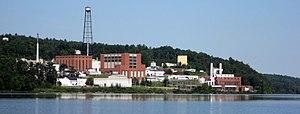
Les laboratoires nucléaires de Chalk River est un centre de recherche nucléaire canadien situé à Deep River, à proximité du village de Chalk River en Ontario. Ce centre est responsable du développement de la technologie du réacteur CANDU.
Le secteur de l'électricité au Canada a joué un rôle significatif dans la vie économique et politique du pays depuis la fin du XIXᵉ siècle. Le secteur est organisé sur une base provinciale et territoriale. Dans la majorité des provinces, de grandes entreprises publiques intégrées jouent un rôle déterminant dans la production, le transport et la distribution de l'électricité. L'Ontario et l'Alberta ont créé des marchés de l'électricité au cours de la dernière décennie, afin de stimuler les investissements et la compétition dans ce secteur de l'économie.
Énergie atomique du Canada limitée est une société de la Couronne canadienne, responsable de la recherche, du développement et de la commercialisation de la technologie nucléaire civile canadienne. Fondée en 1952, l'entreprise, dont le siège social est situé à Mississauga, en Ontario, est surtout connue pour l'industrialisation des réacteurs CANDU, au Canada ou à l'exportation.